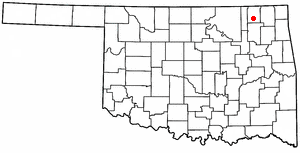
La ville de Nowata est le siège du comté de Nowata, dans l’État d’Oklahoma, aux États-Unis. Sa population s’élevait à 3 731 habitants lors du recensement de 2010, estimée à 3 743 habitants en 2015.